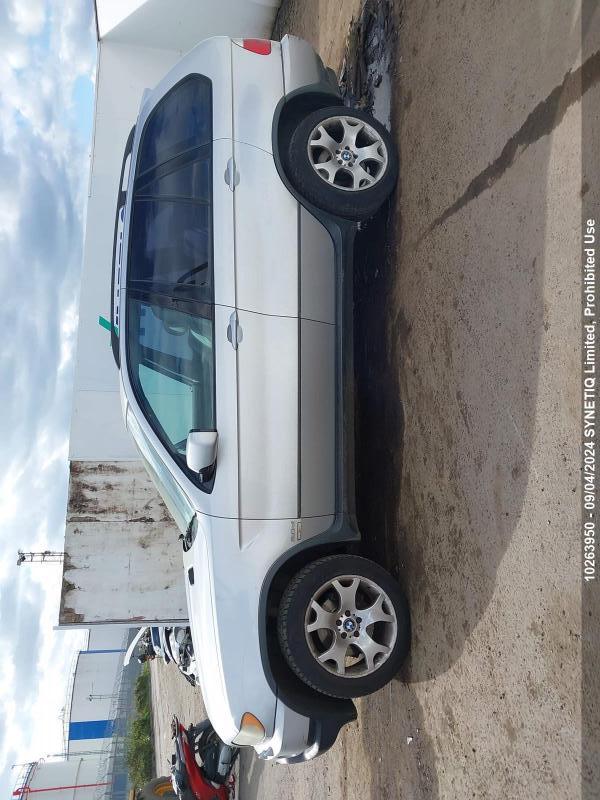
Aucun dommage détecté.
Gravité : aucun